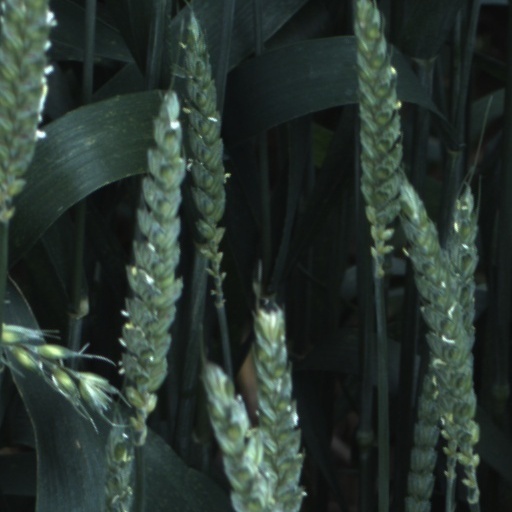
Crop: wheat